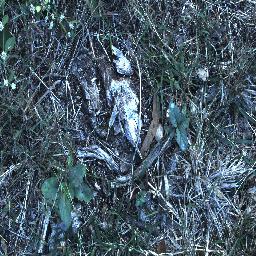
Label: snake_weed